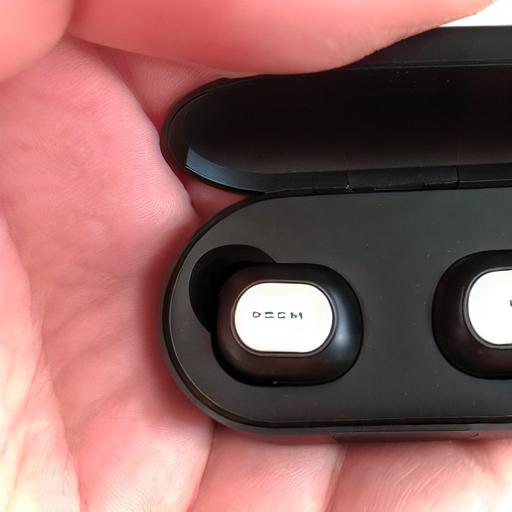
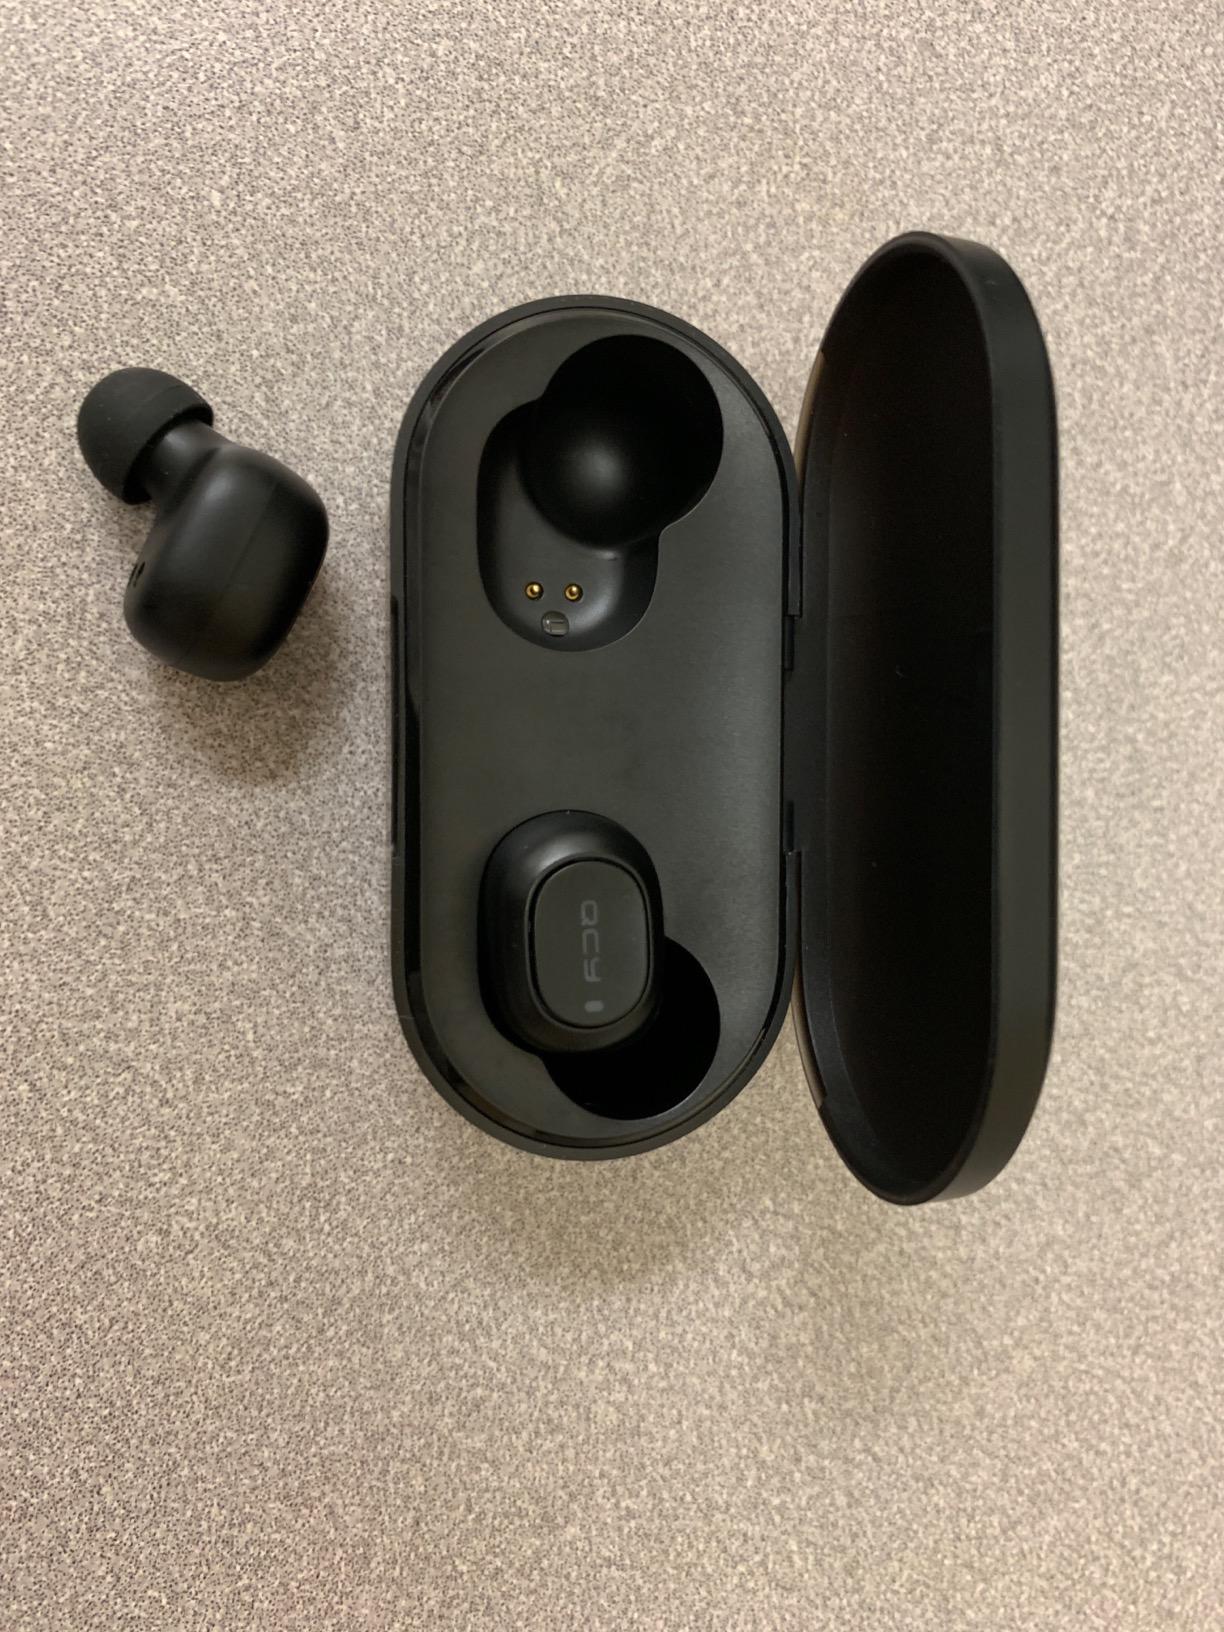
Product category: earbuds
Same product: no